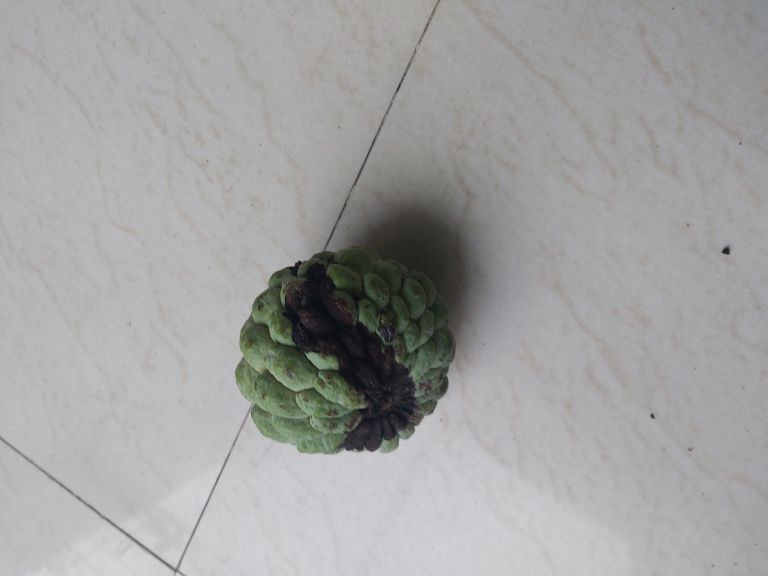
Disease label: Diplodia Rot